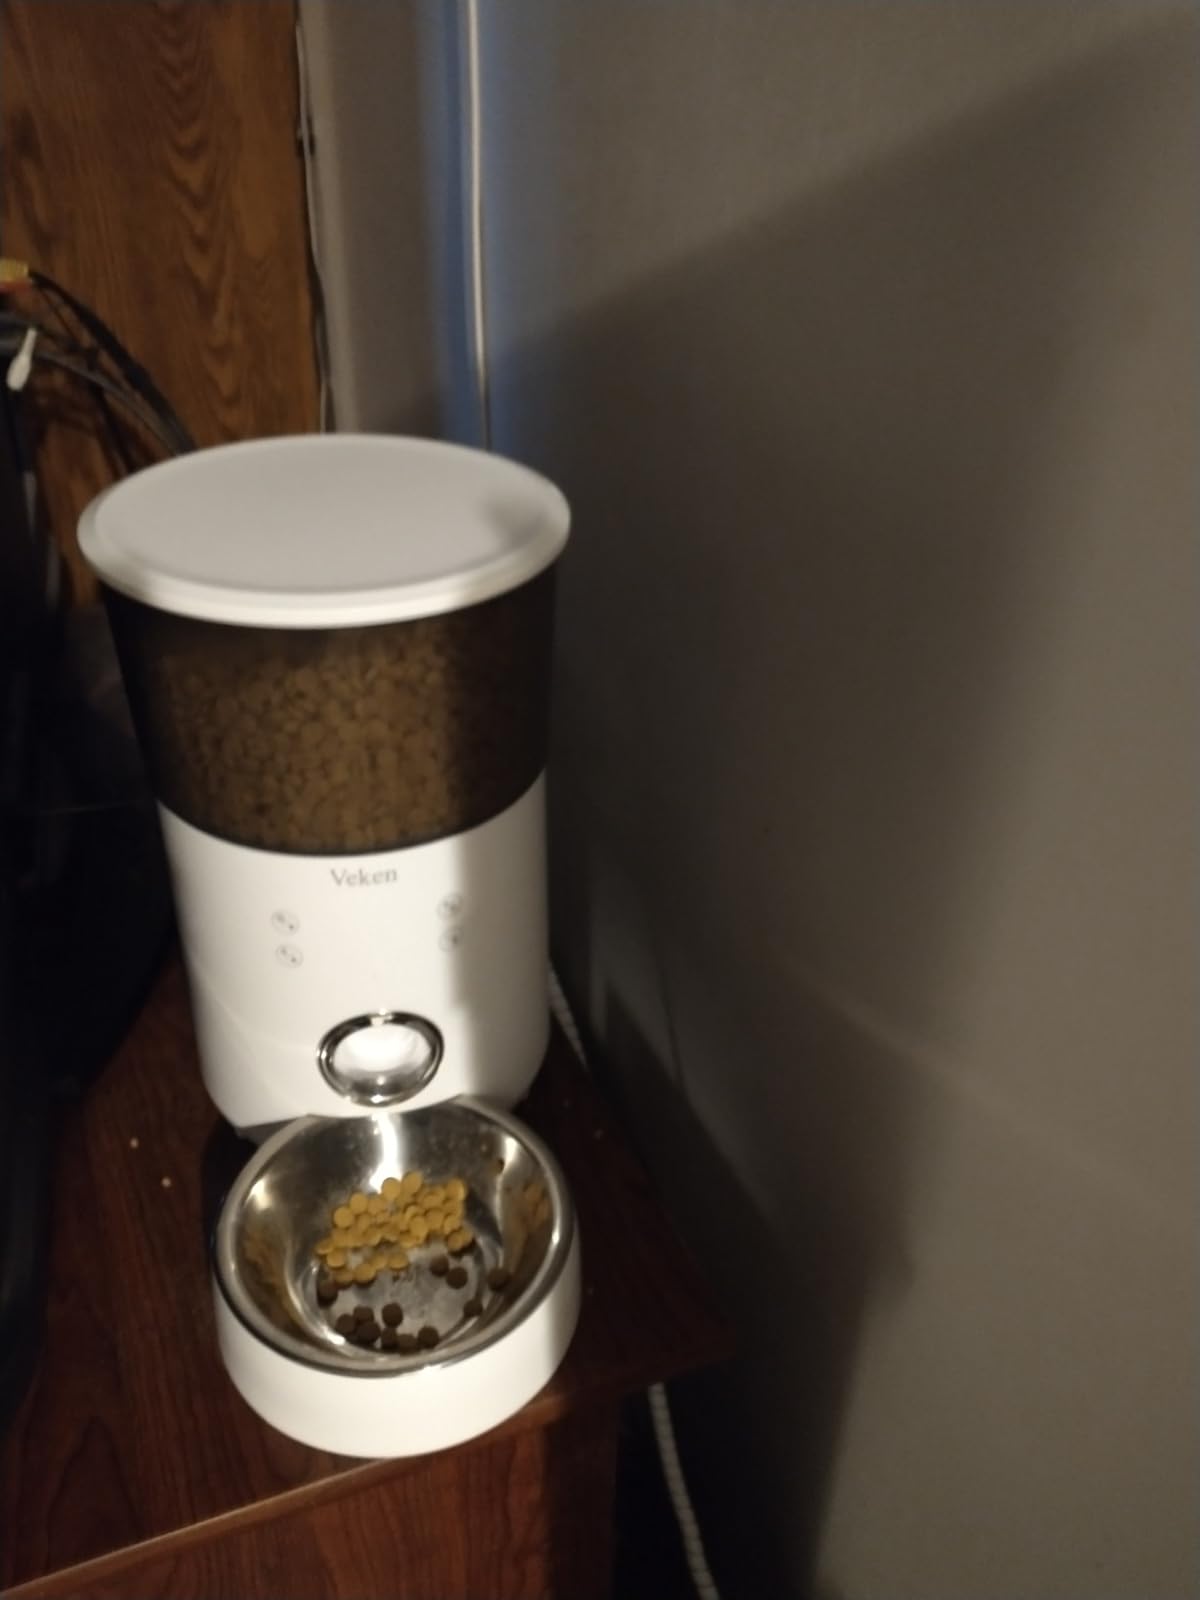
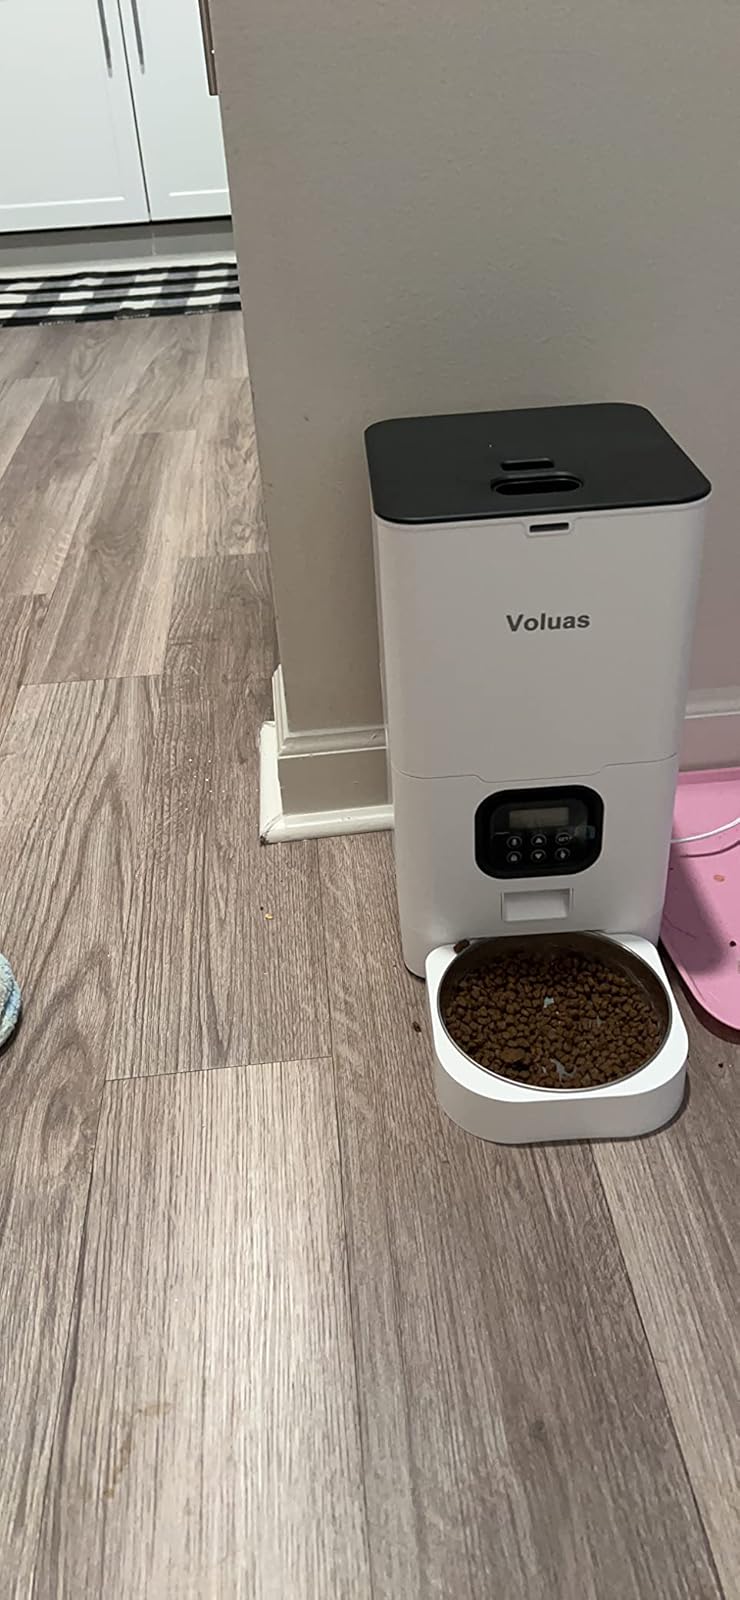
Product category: items_feeder
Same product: no